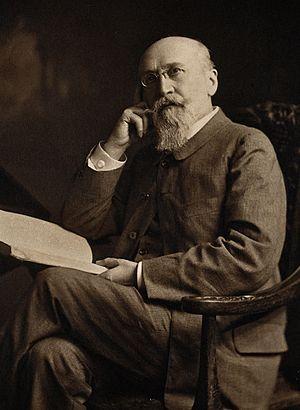
Marcel Eugène Émile Gley, né le 18 janvier 1857 à Épinal, mort le 24 octobre 1930 à Paris 6ᵉ, est un physiologiste et endocrinologue français qui a été professeur au Collège de France à Paris.